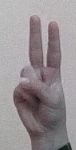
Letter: taa